Guruvayur Temple

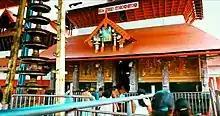
Main entrance to the temple

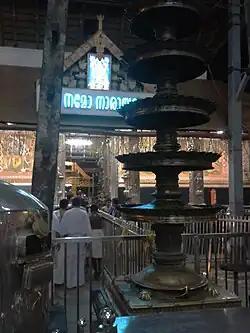
Guruvayur temple entrance

According to legend, the king Janamejaya conducted a sacrifice to destroy all the snakes of the world including Takshaka, who was the cause of his father Parikshit's death. Hundreds of thousands of snakes fell into the sacrificial fire and were killed, but the sacrifice was stopped by a Brahmin called Astika, before Takshaka was killed.